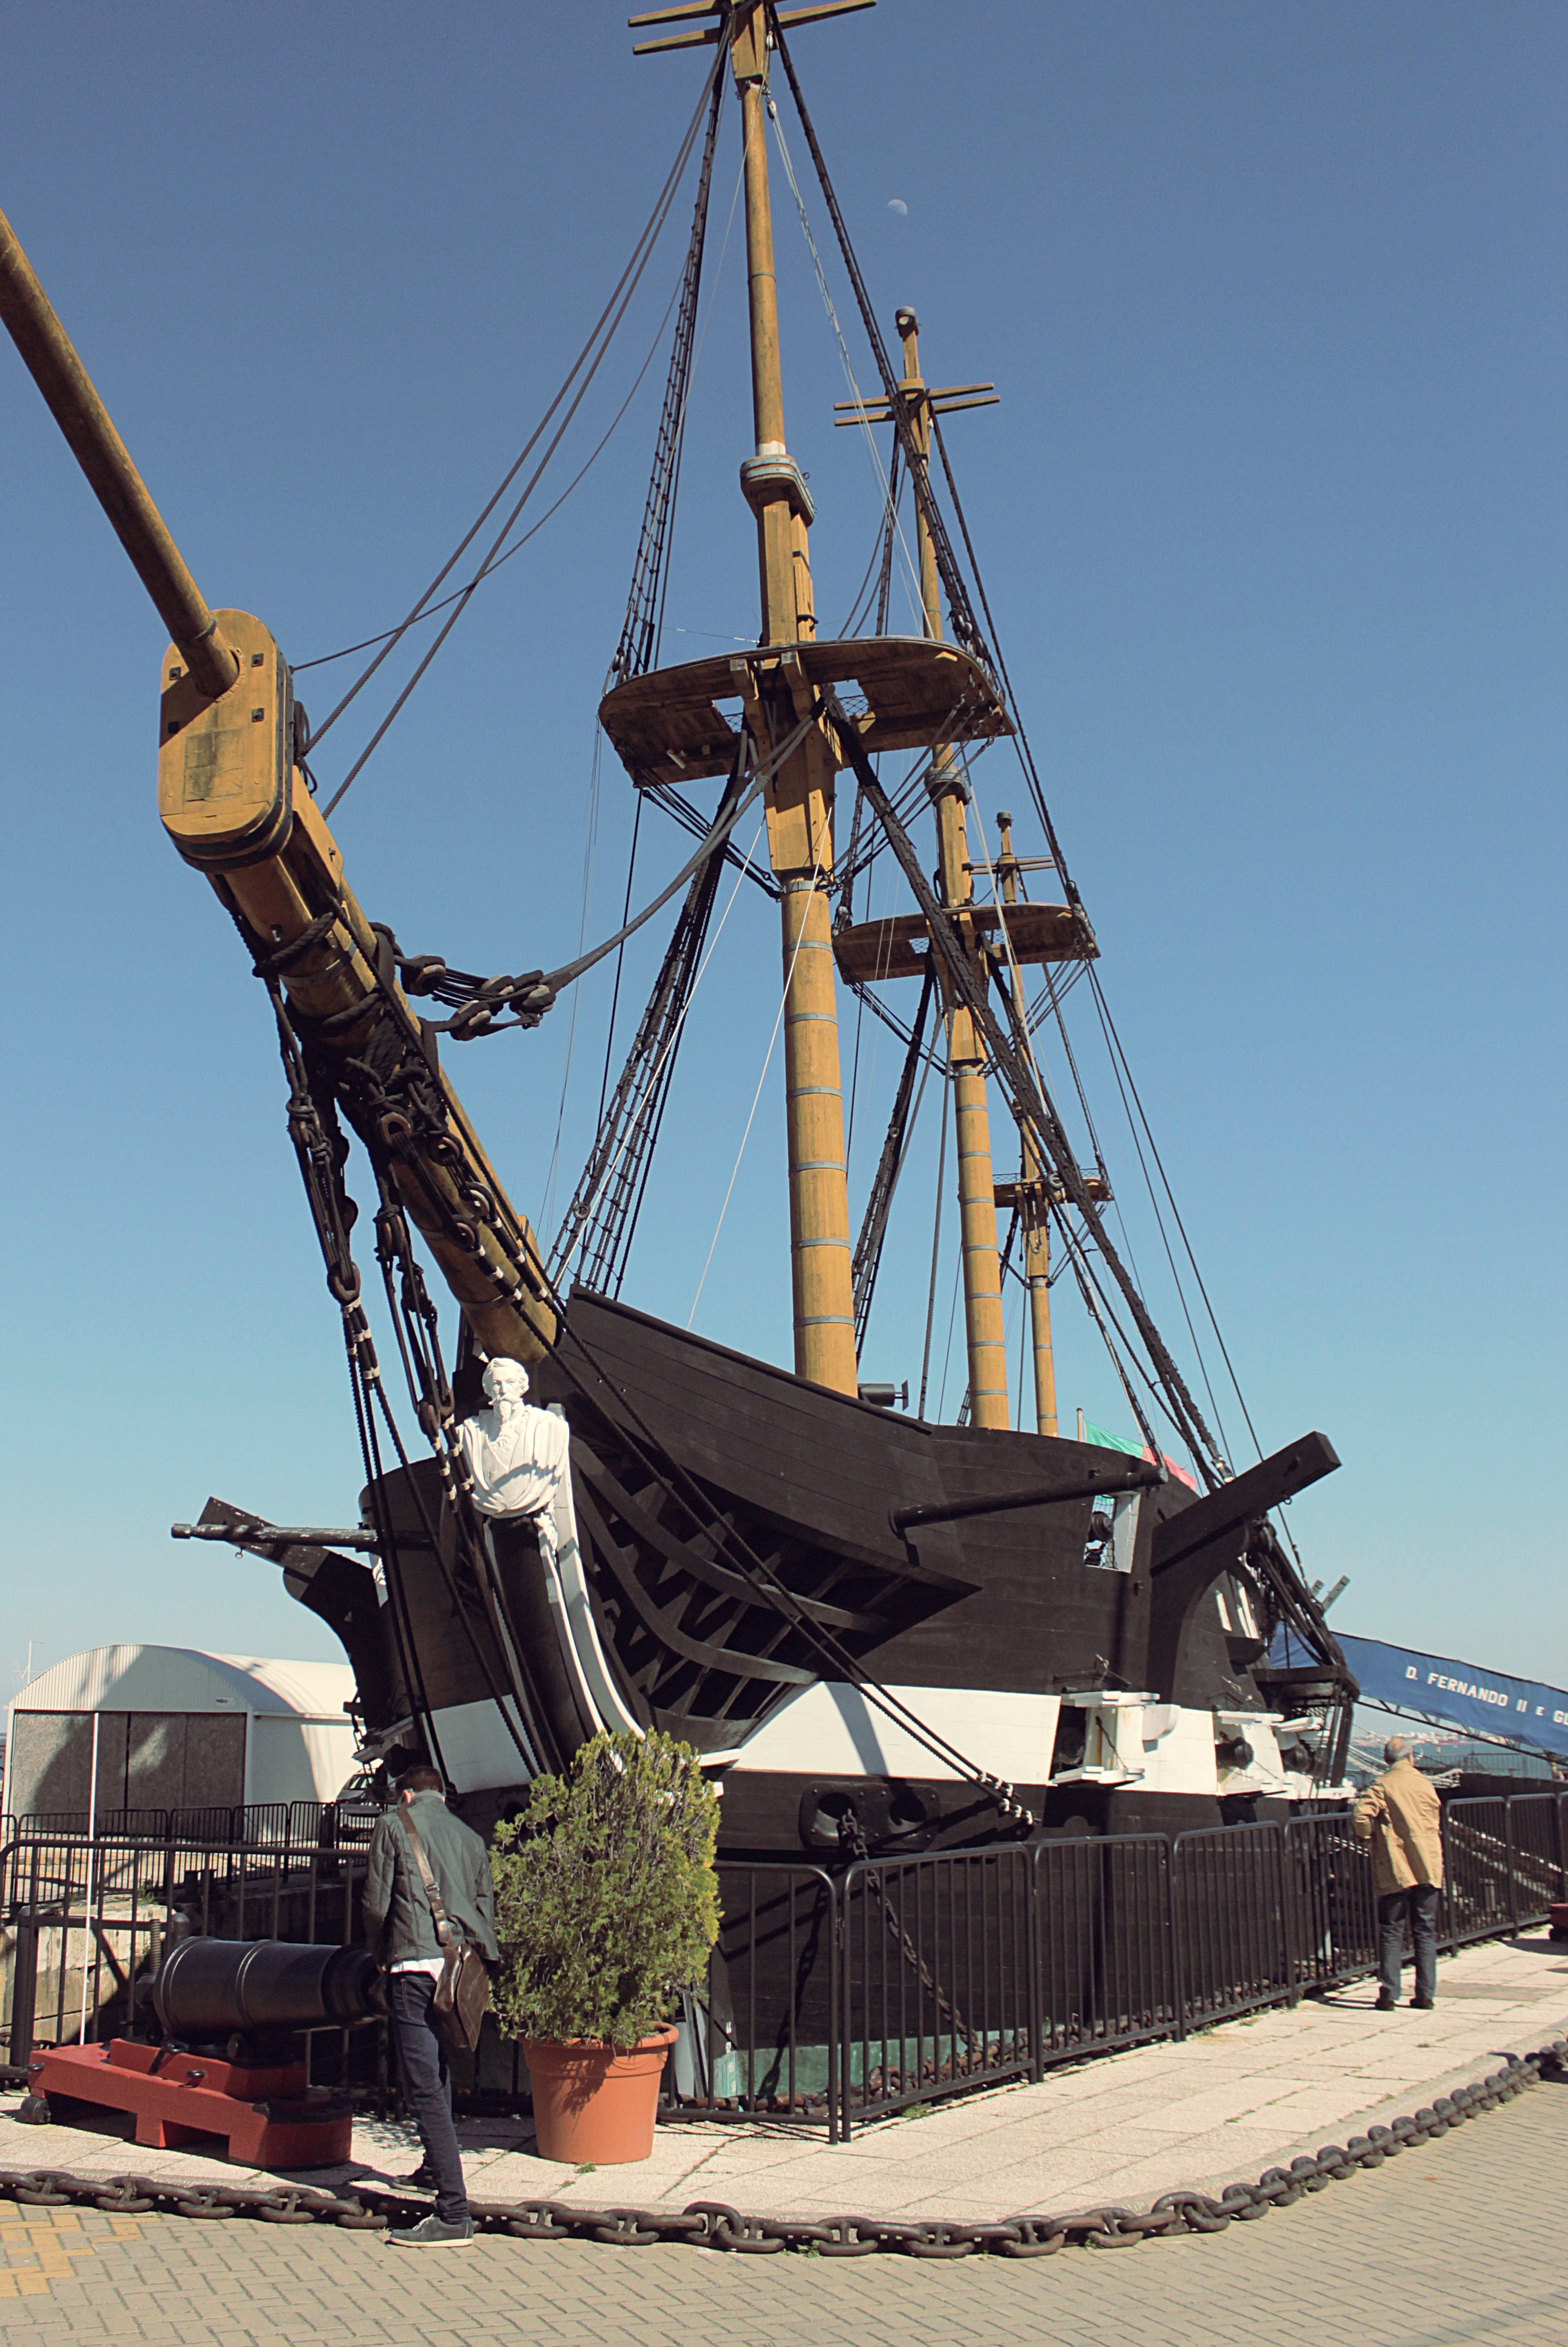
sea, water, dew, sky, boat, old, ship, boot, vehicle, mast, rigging, port, clouds, anchor, portugal, watercraft, lisbon, sailing ship, fixing, museum ship, sailing mast, tall ship, galleon, sail masts, three masted